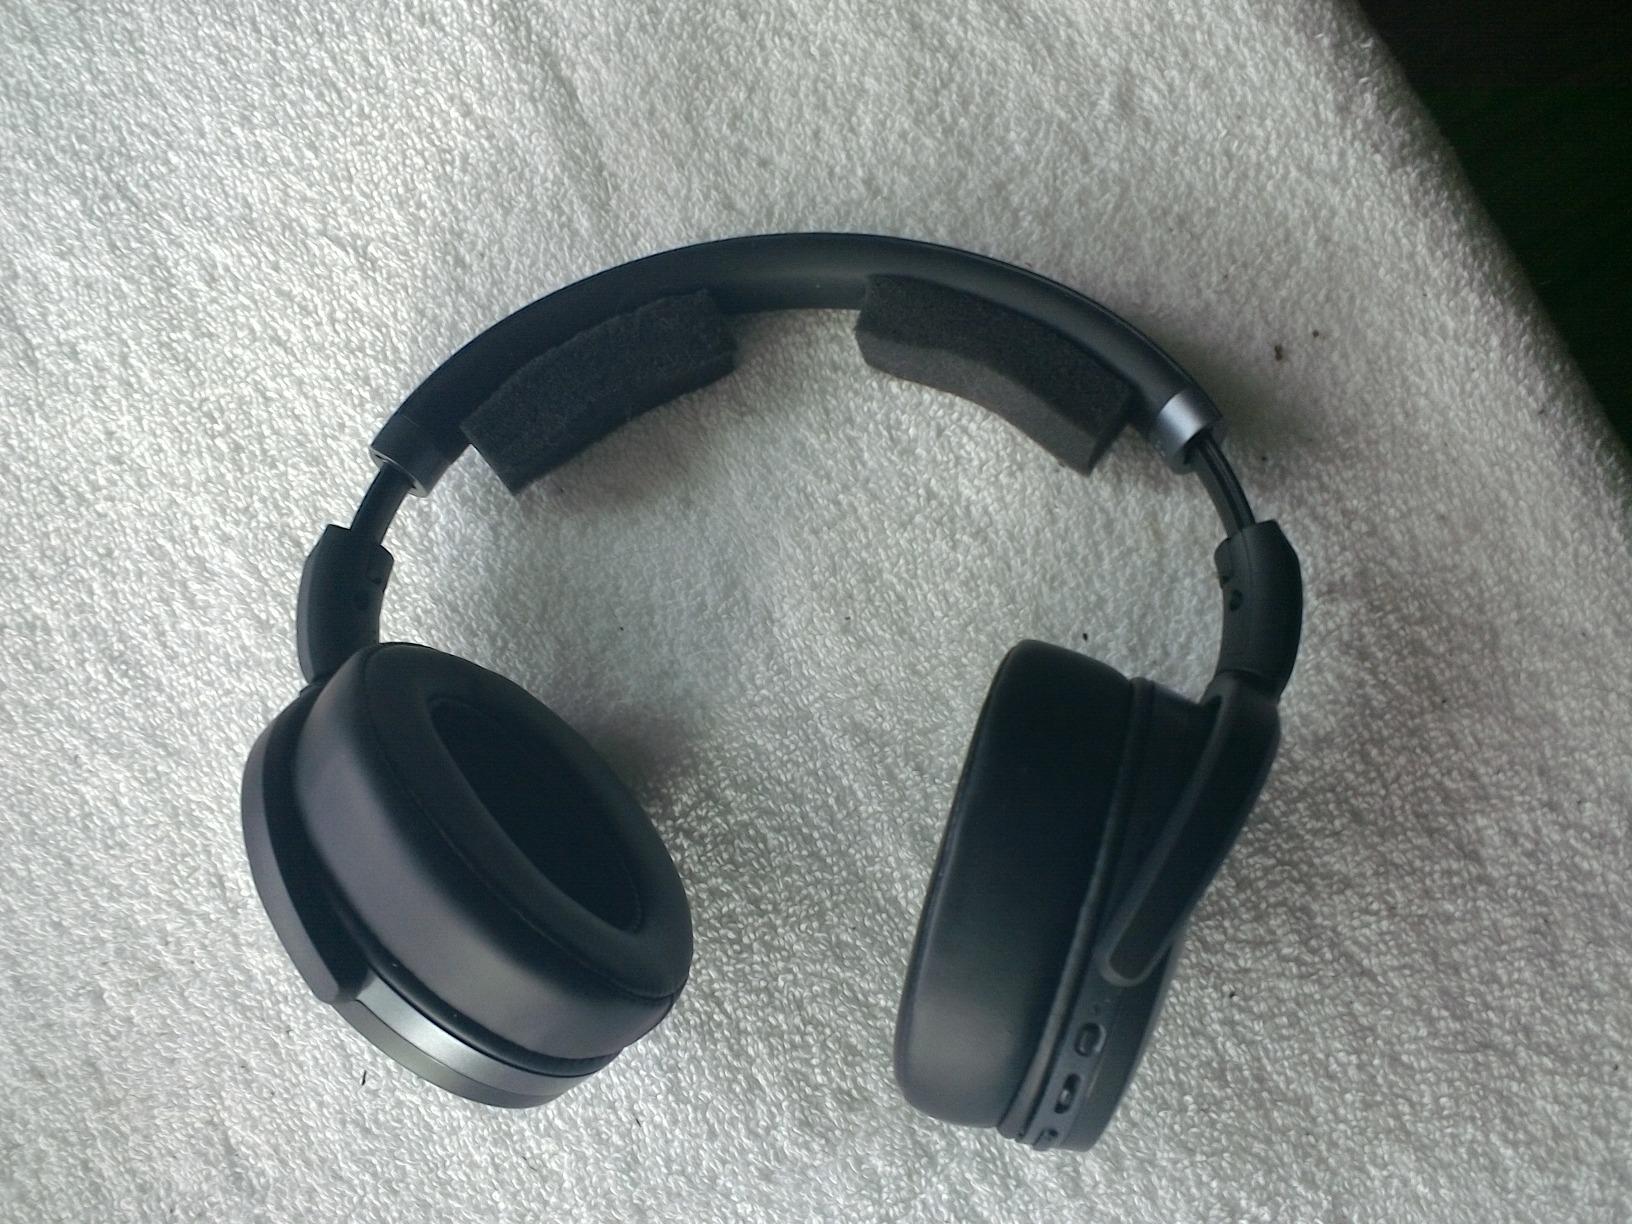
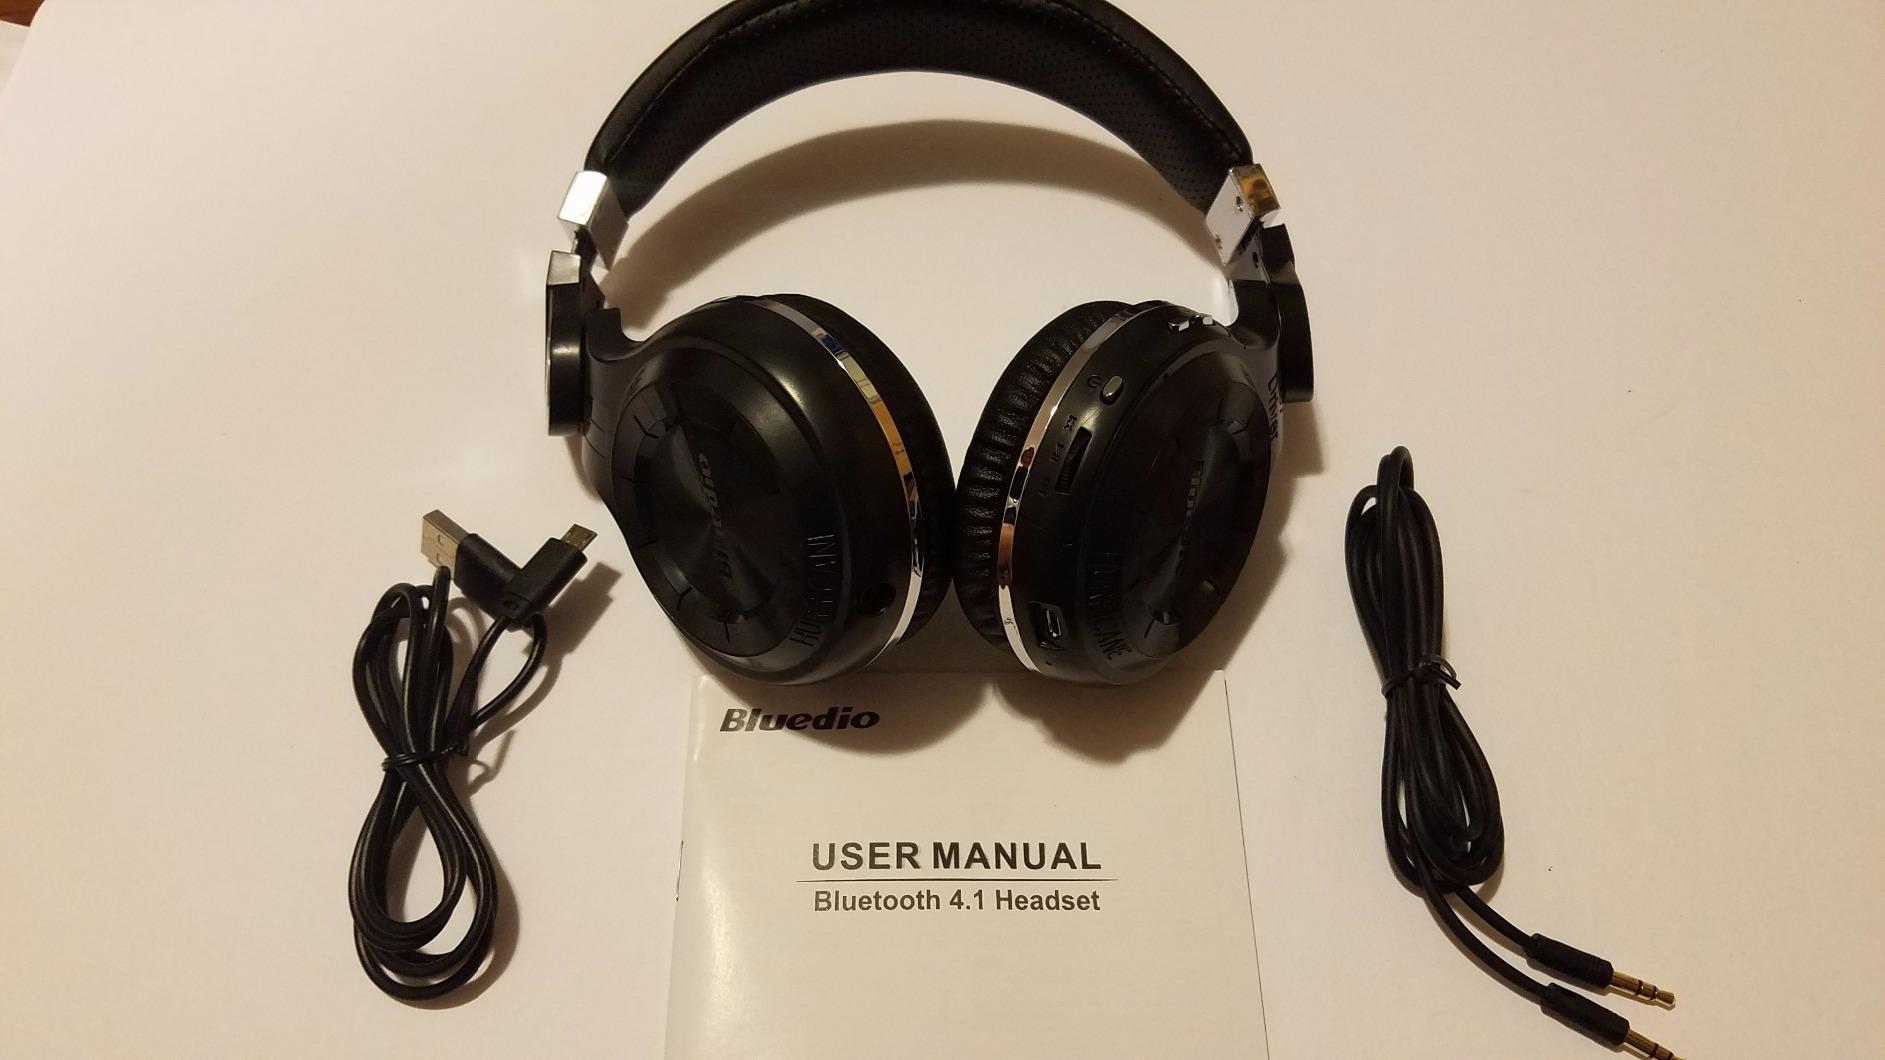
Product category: headphones
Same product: no